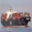
Label: ship